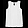
Label: T - shirt / top